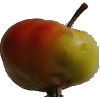
Label: Apple Red Yellow 2